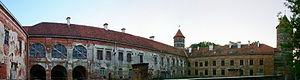
Le château de Panemunė est un château situé à Vytėnai en Lituanie.